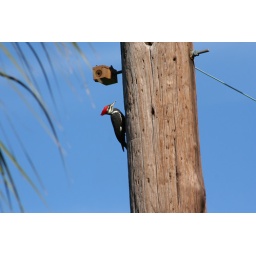
He hangs out on the telephone pole in our backyard all the time.